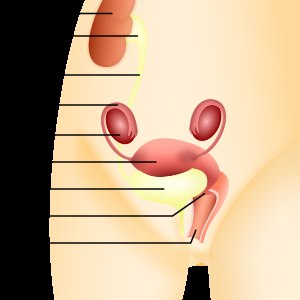
Kvindens kønsorganer
Kvindens kønsorganer: